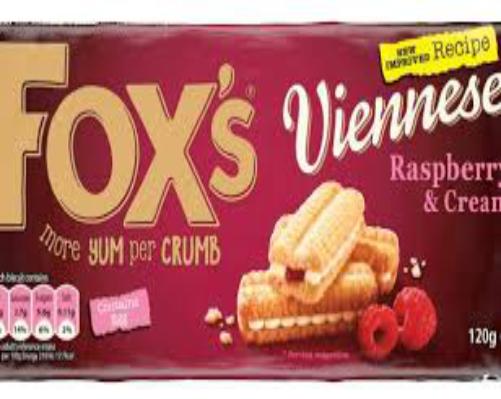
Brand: Fox's Biscuits
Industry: Food